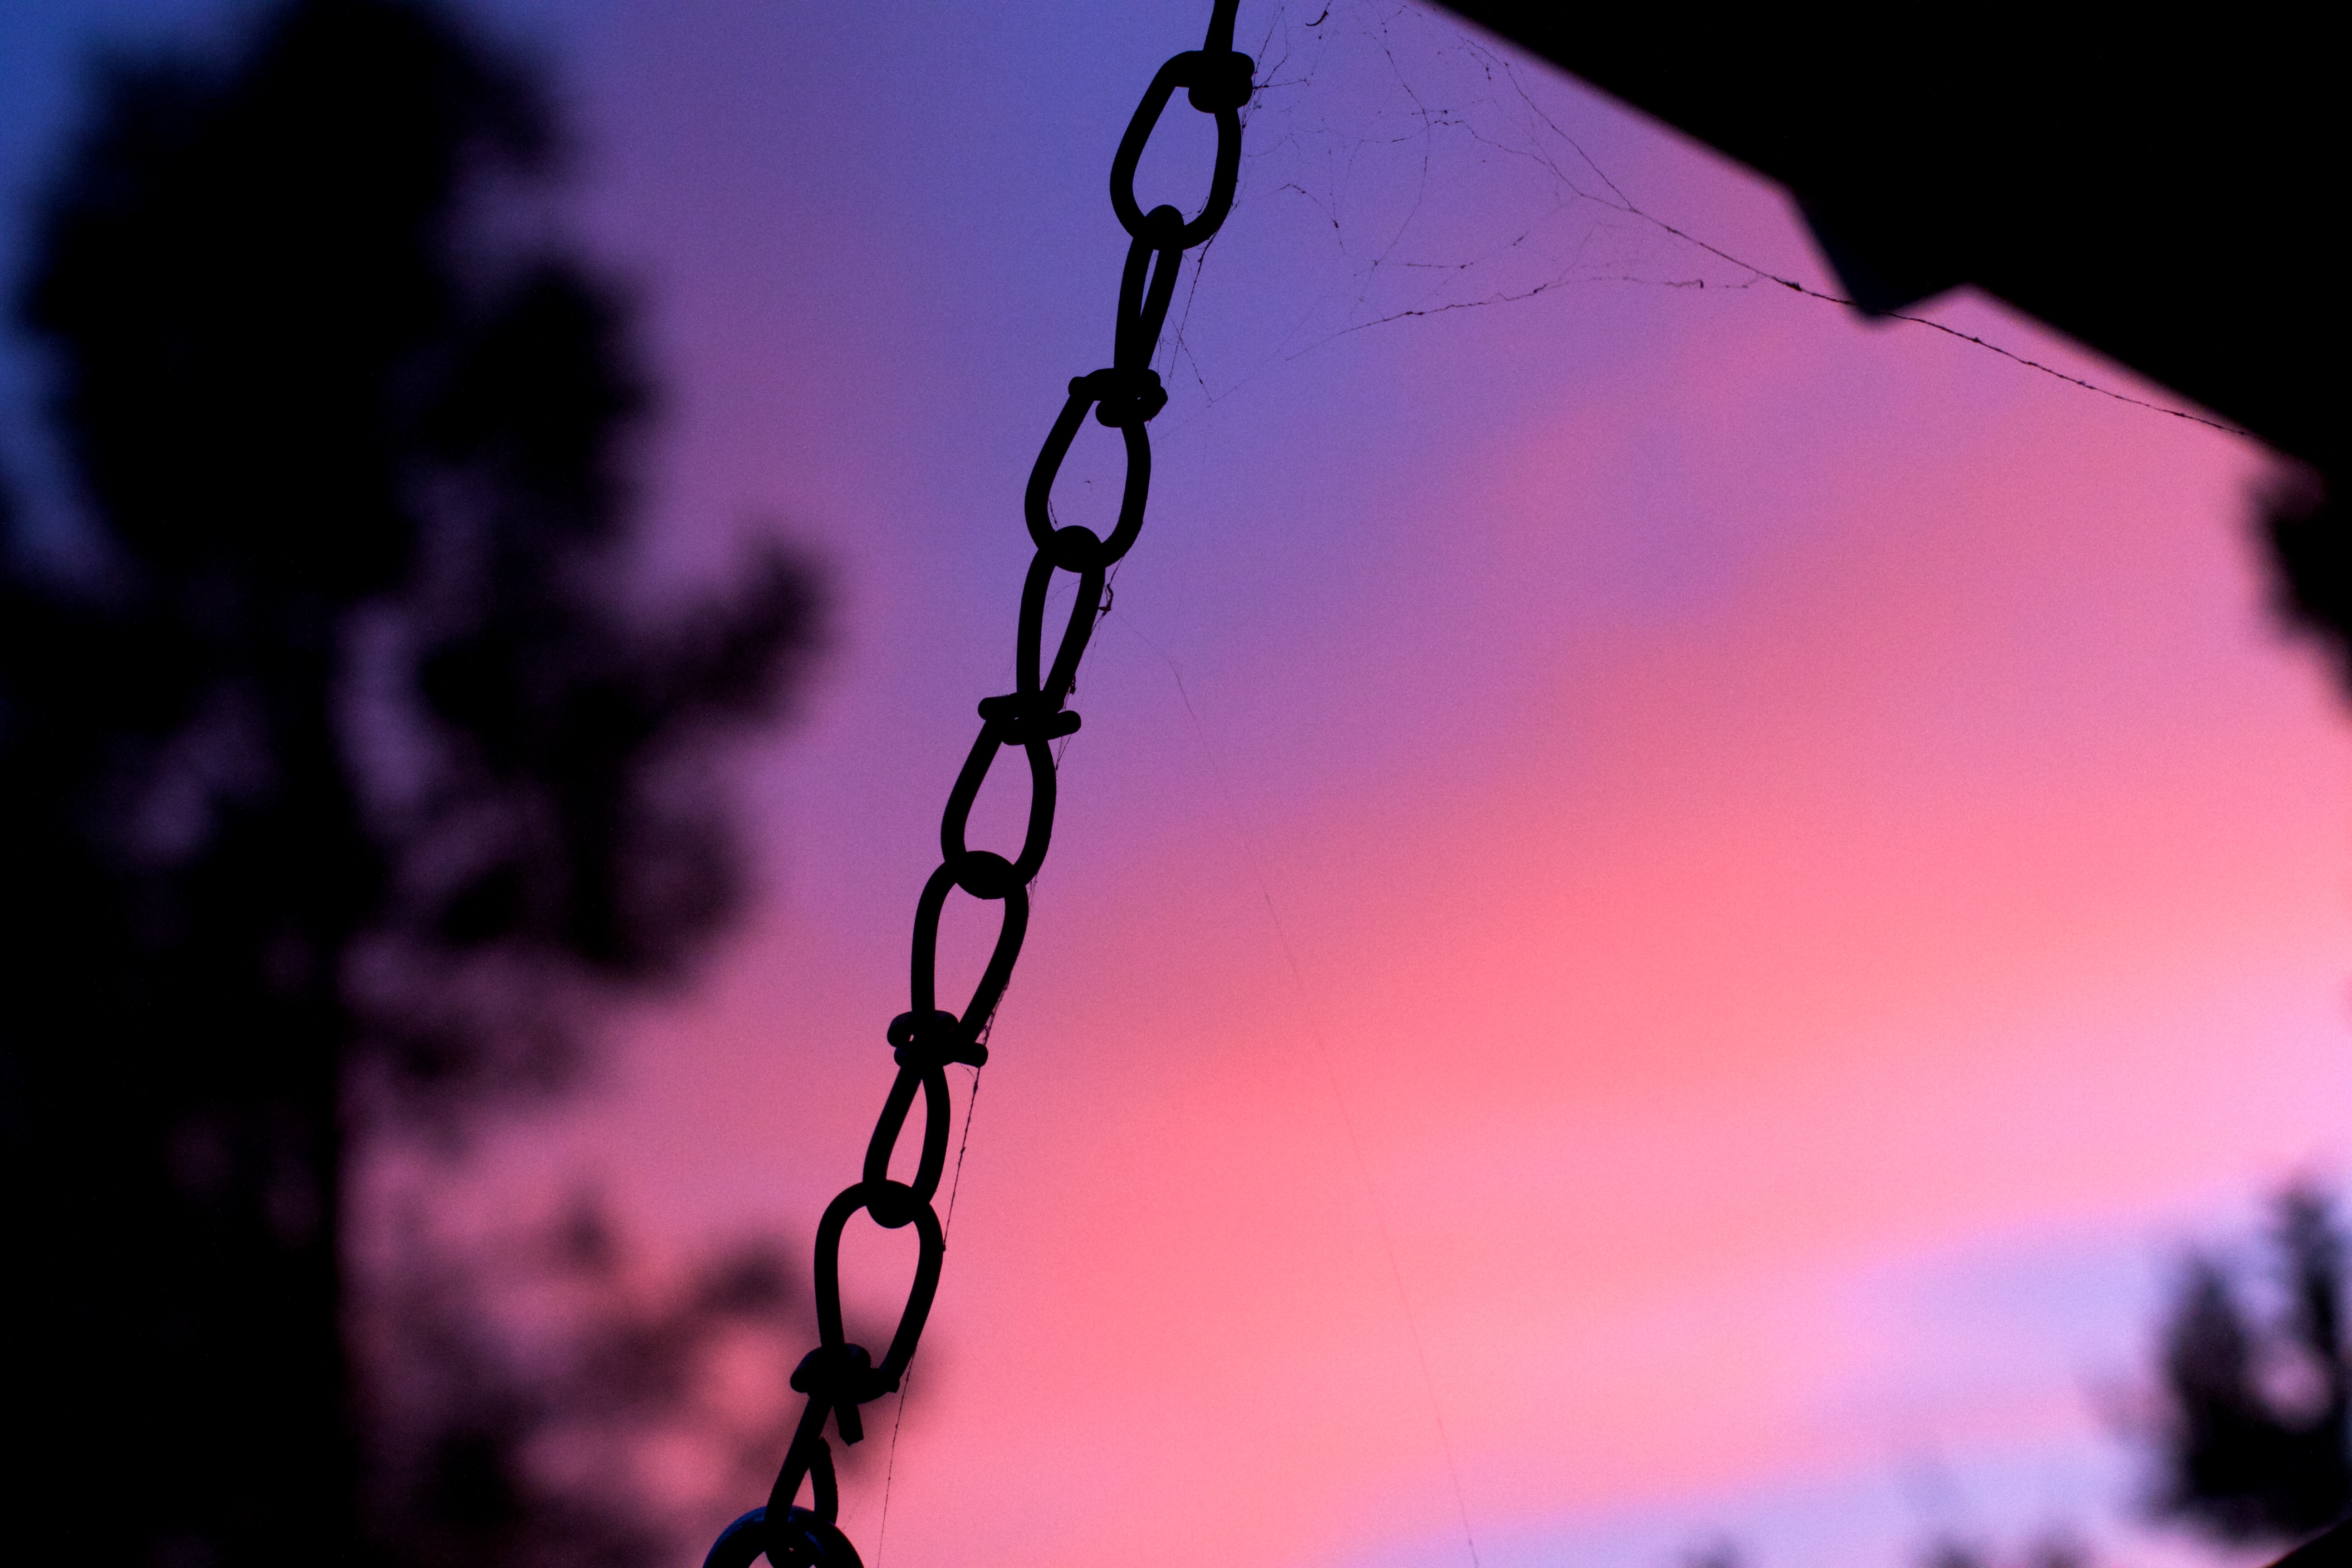
silhouette, light, sky, sunset, flower, web, line, color, street light, link, electricity, lighting